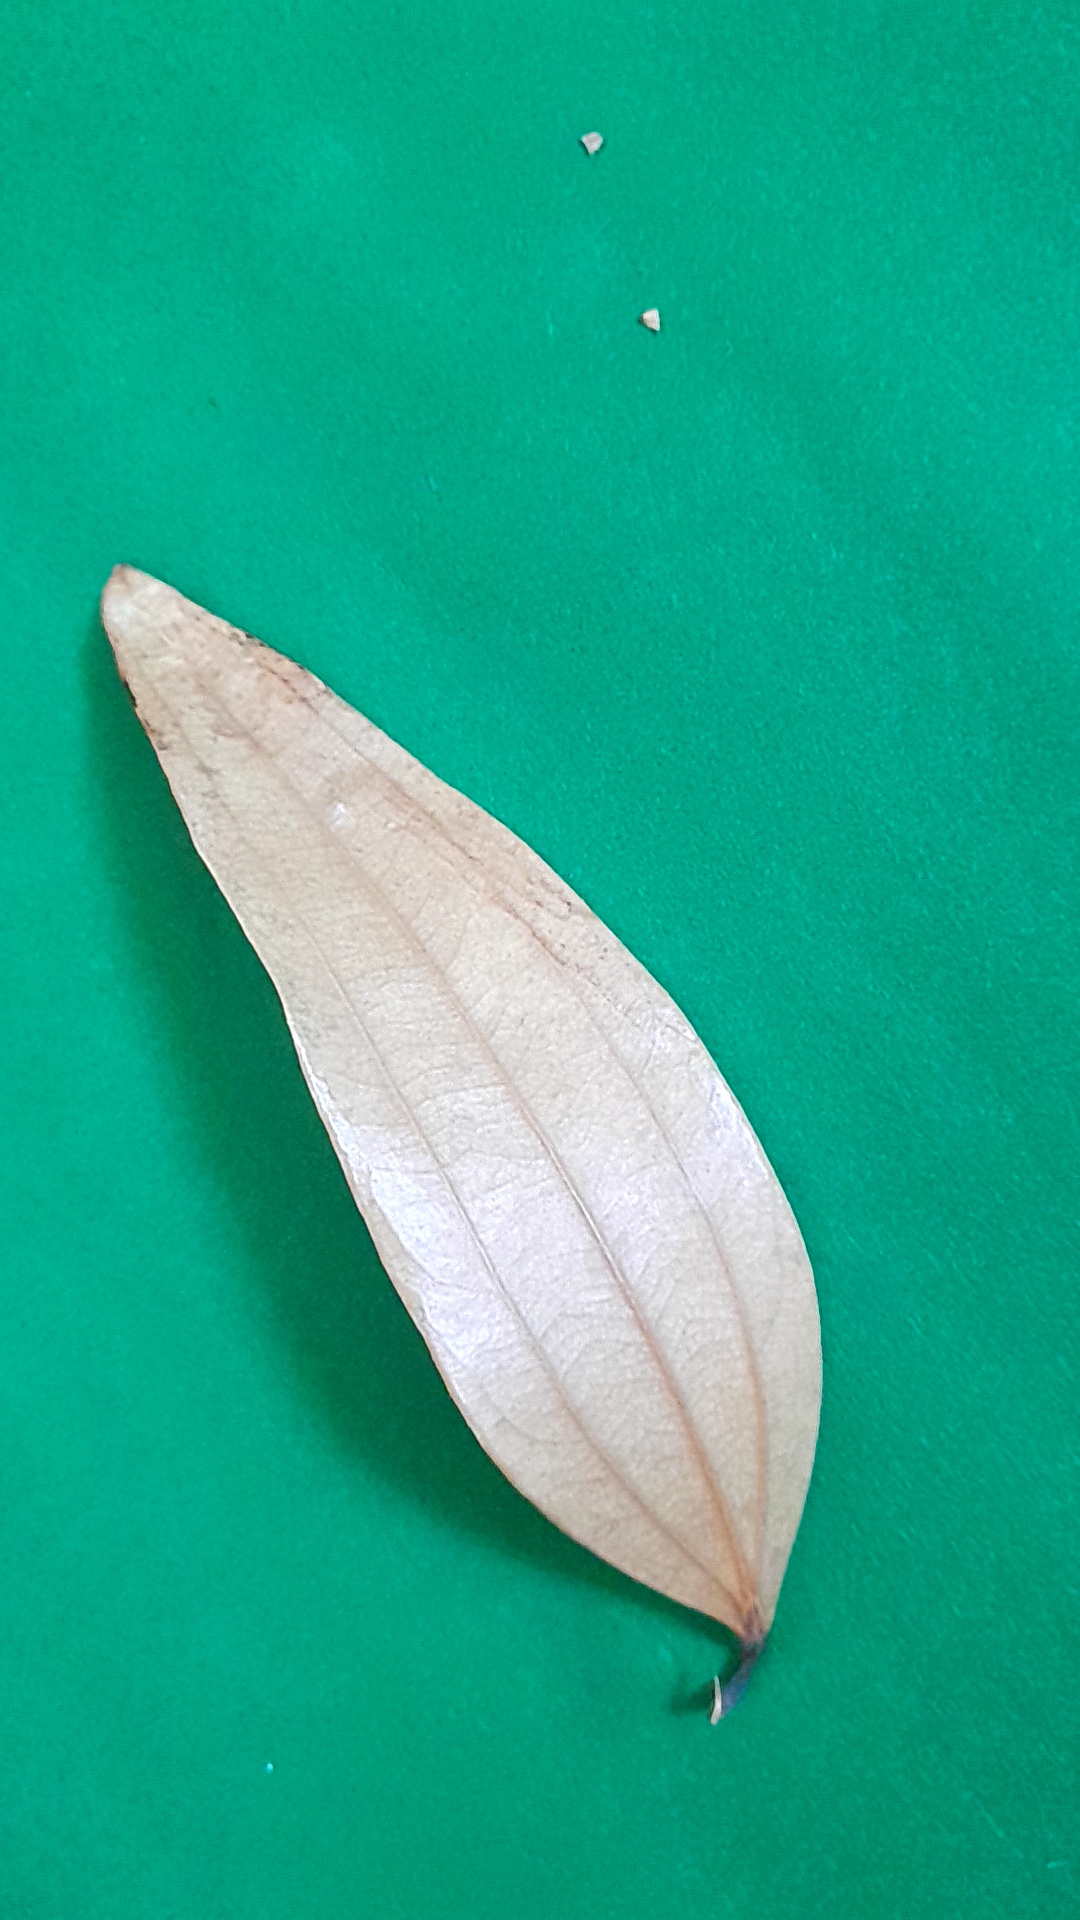
Label: Dry Leaf